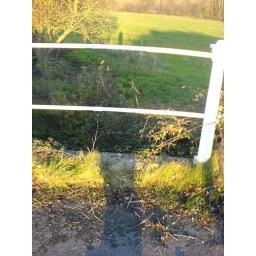
A frosty December dog walk in the water medows.